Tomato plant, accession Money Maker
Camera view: horizontal (90 deg, fisheye); turntable rotation: 150 degrees
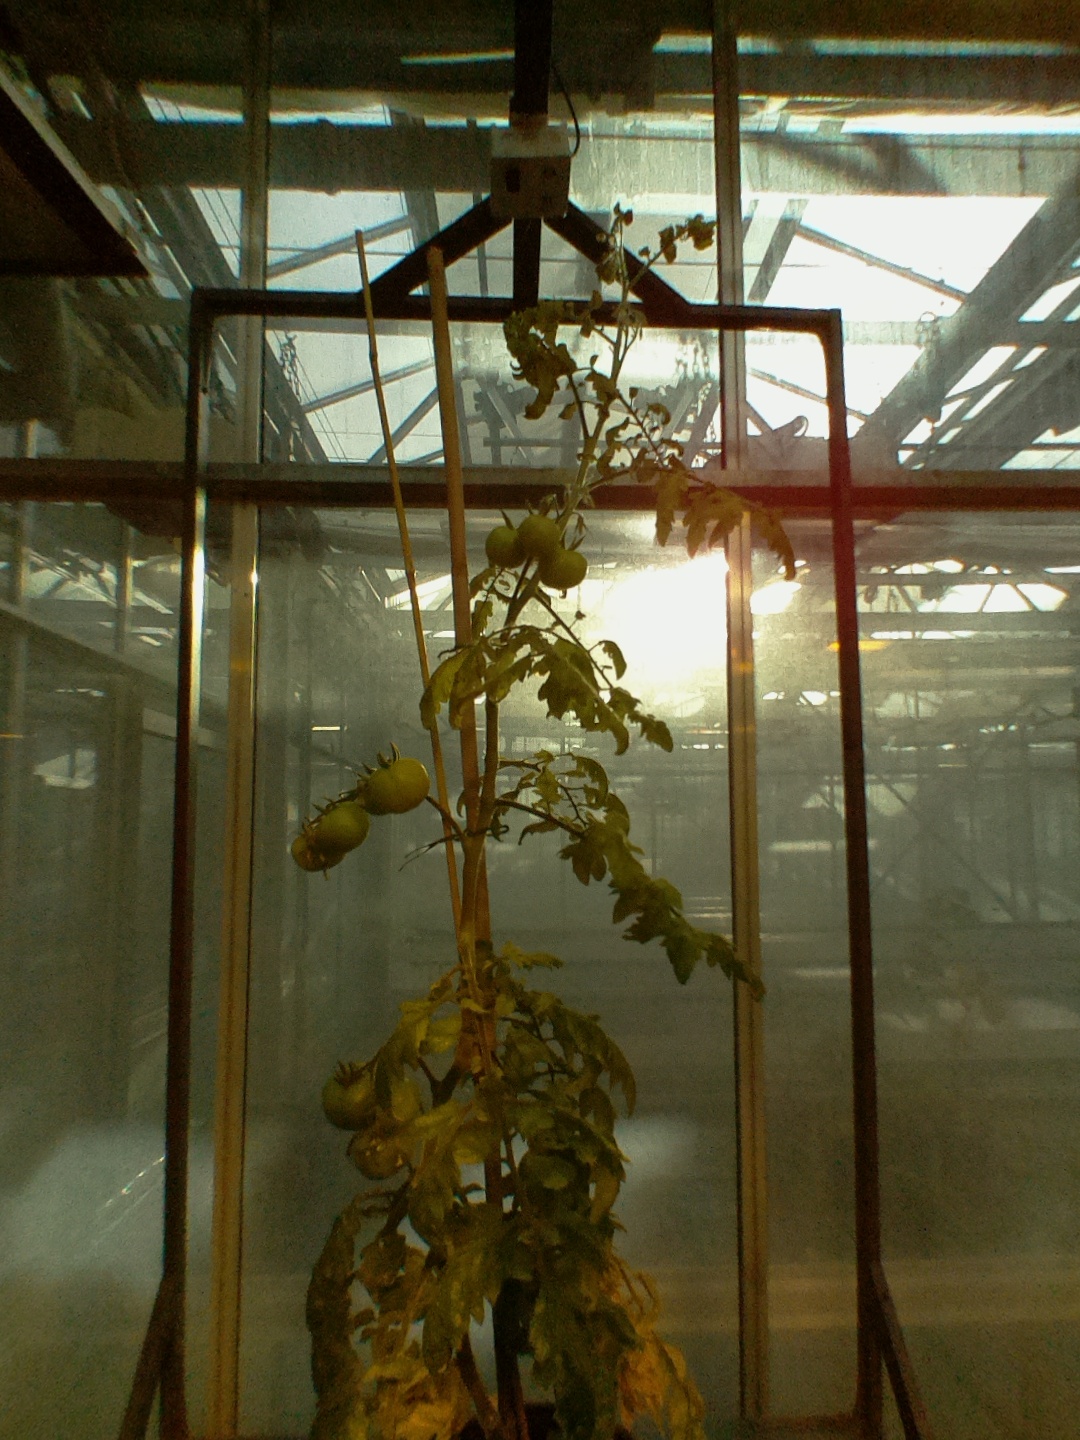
BBCH growth stage 78: 80% -90% of final fruit size